HMS Resistance (1782)

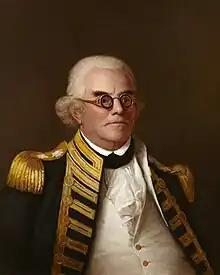

"Resistance" was first commissioned in March 1782 under the command of Captain James King. Having been fitted out, she sailed to Long Reach on 17 September where she took her armament and gun powder aboard. Preparations for service were completed on 29 September. She was sent to join the West Indies Station, sailing there from Spithead in control of a convoy of 500 merchant ships on 11 November, the responsibility and stress of which turned King's hair grey. They arrived at Carlisle Bay, Barbados, on 12 December. "Resistance" then went patrolling off Jamaica with the 18-gun sloop HMS "Duguay Trouin"; on 9 February 1783 they encountered a squadron consisting of a ship of the line, two frigates, and a sloop, one of which flew a French flag, however upon investigation it was found that the squadron was a British one with a French prize. "Resistance" captured her first prize on 16 February when she caught the American merchantman "Fox" as the latter attempted to sail to Hispaniola.